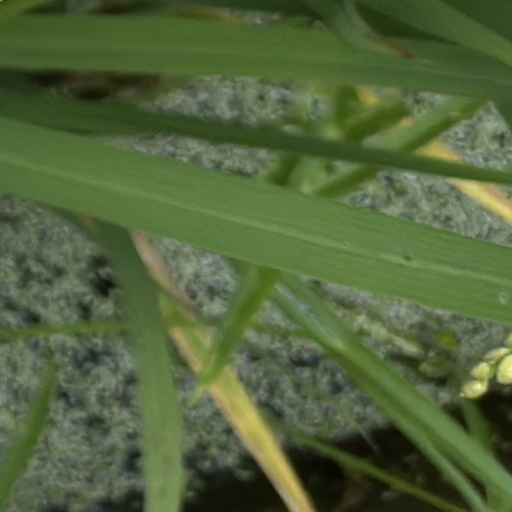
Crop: rice